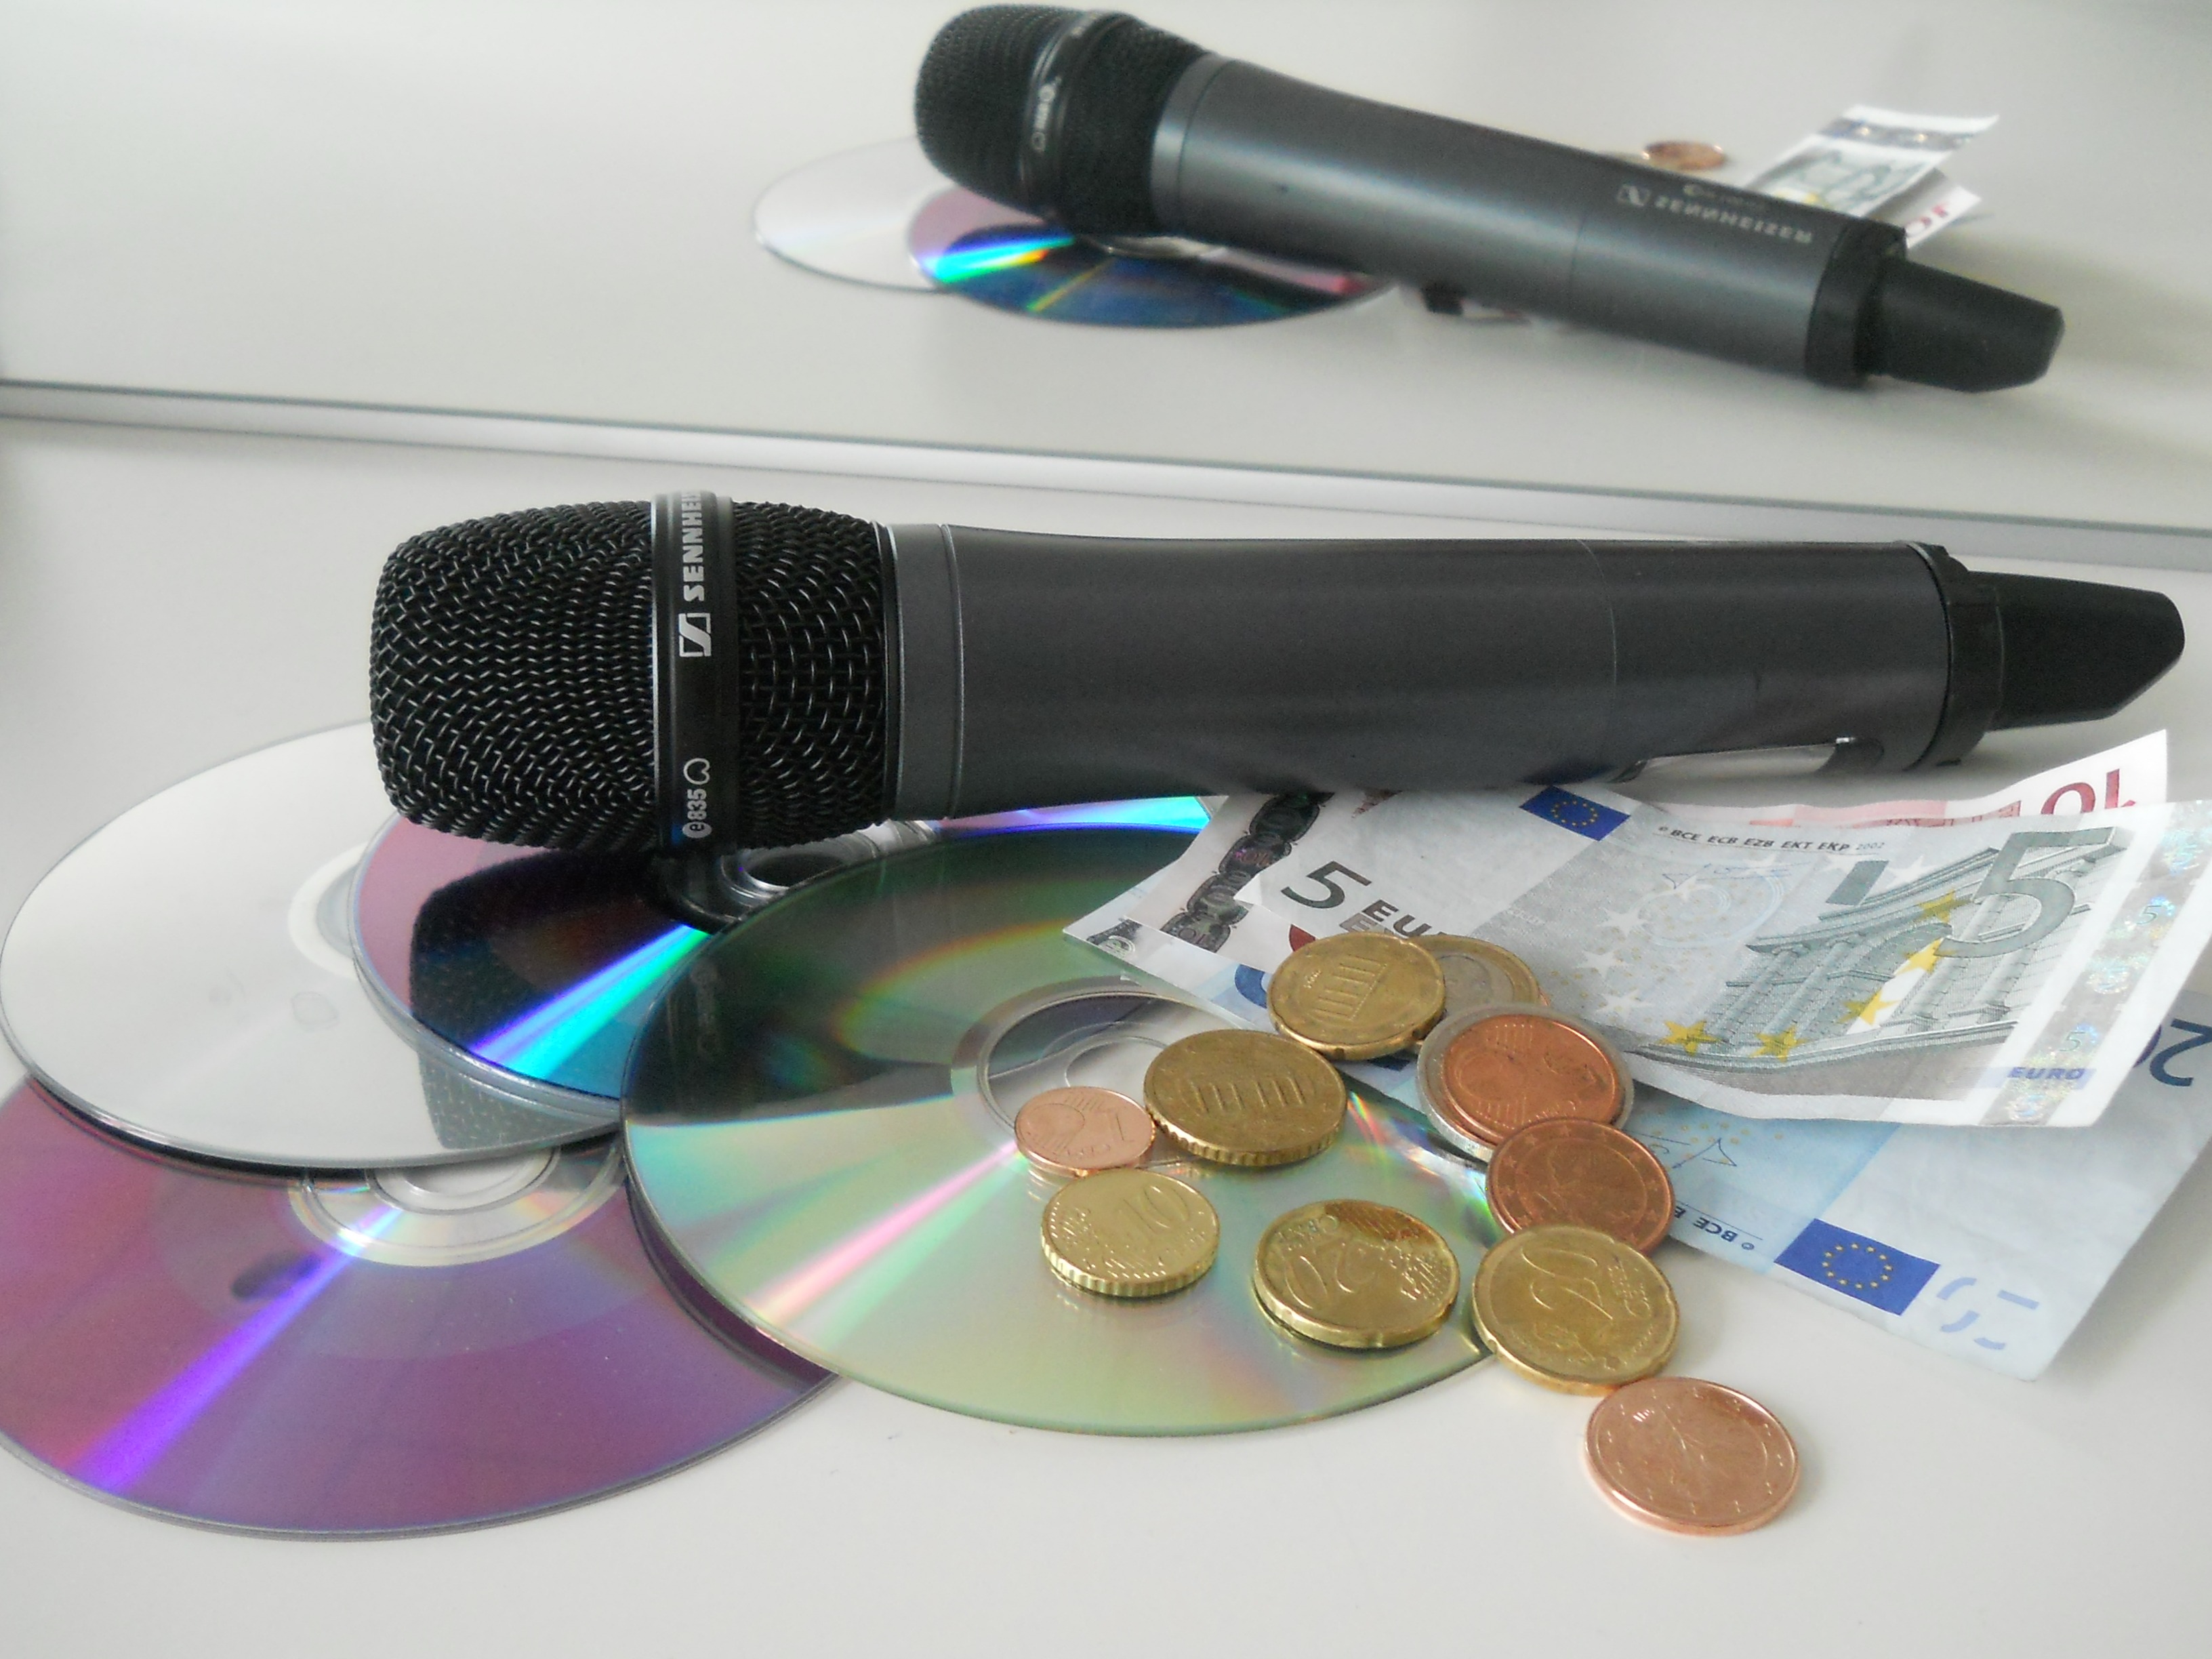
music, microphone, money, product, audio, media, fee, audio equipment, product design, levy, gema